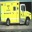
Label: ambulance